Operation Sandblast

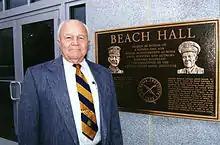
Elderly man in coat and tie standing next to a bronze dedication plaque located at the building entrance.

In the eight days before "Triton" departure on her around-the-world submerged voyage, Captain Beach approached Lt. Tom B. Thamm, "Triton" Auxiliary Division Officer, to design a commemorative plaque for their upcoming voyage, as well as the first circumnavigation led by Portuguese explorer Ferdinand Magellan. The plaque's eventual design consisted of a brass disk about in diameter, bearing a sailing ship reminiscent of Magellan's carrack, "Trinidad", above the submarine dolphin insignia with the years 1519 and 1960 between them, all within a laurel wreath. Outside the wreath is the motto ("Hail Noble Captain, It Is Done Again").